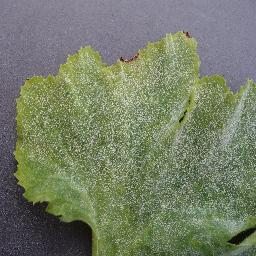
Label: Squash___Powdery_mildew